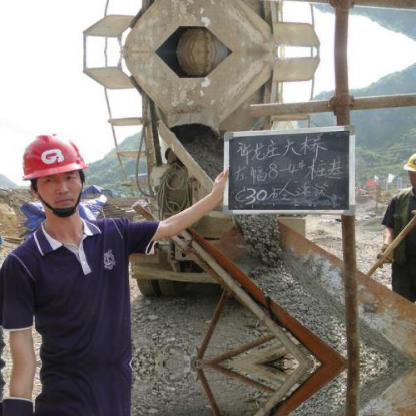
Objects in the image:
label: helmet